Battle of Palan

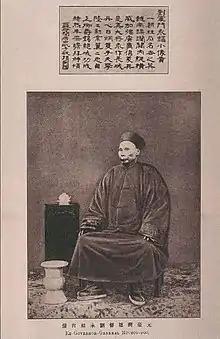
Liu Yongfu (1837–1917)

On 31 August the village of Palan, bombarded from the rear by the gunboats and attacked frontally by Berger's battalion, was captured without difficulty, and its defenders fled in disorder along the dyke.